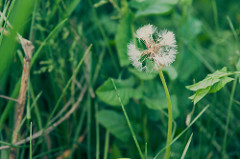
Flower: dandelion